The Storm (1922 film)

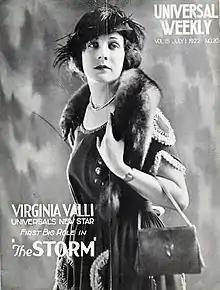
Valli on the cover of "Universal Weekly"

The Storm is a 1922 American silent northwoods melodrama film directed by Reginald Barker and starring Virginia Valli, Matt Moore, and House Peters. It was produced and distributed by Universal Pictures.